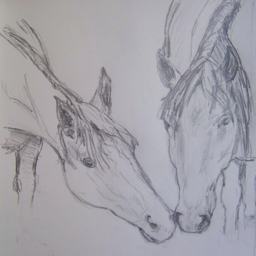
drawing horses was an obsession for a while .